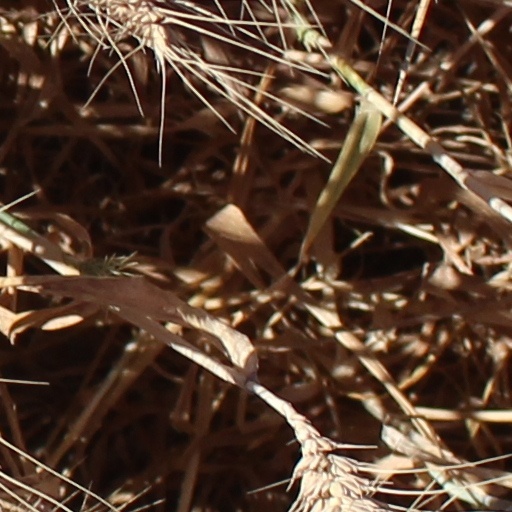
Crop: wheat